East Cliff and Warren Country Park

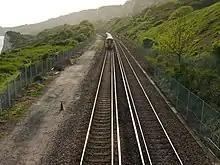
Railway in the Warren (site of the former Halt Station)

In 1884, the South East Main Line railway was built from Ashford to Folkestone and then onwards to Dover, through the Warren.